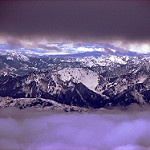
Label: mountain